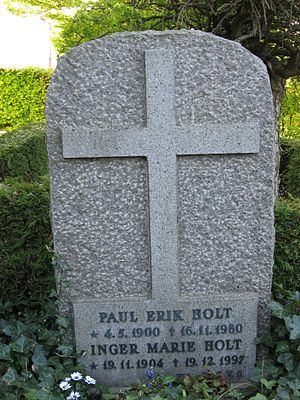
Paul Holt
Gravsten for Paul Erik Holt på kirkegården ved Hasle Kirke
Paul Erik Holt var en dansk politiker for Dansk Samling og rektor for Århus Seminarium 1949-68.